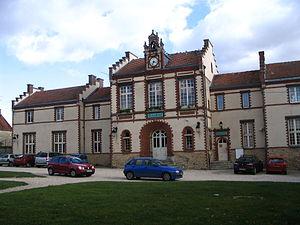
La mairie de Ozouer-le-Voulgis, Seine-et-Marne, France.
Ozouer-le-Voulgis, ou Ozouër-le-Voulgis [ozwɛʁ.lə.vulʒi] selon certaines appellations locales, est une commune française située dans le département de Seine-et-Marne en région Île-de-France.